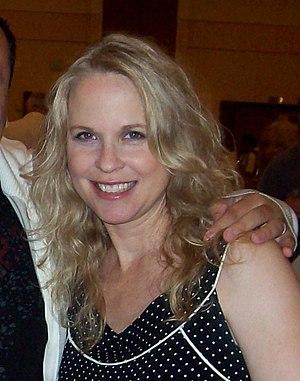
Brooke Theiss est une actrice américaine, née le 23 octobre 1969, principalement connue pour le rôle de Debbie Stevens dans Le Cauchemar de Freddy et celui de Wendy dans la série télévisée Un toit pour dix.